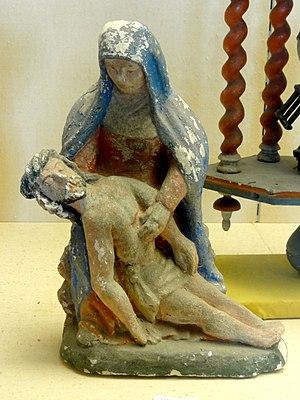
Pietà, pierre polychrome, XVIe s., en provenance de l'église Saint-Fuscien.
L’église Saint-Fuscien est une église catholique paroissiale située à Rouville, dans le département de l'Oise, en région Hauts-de-France, en France. Elle ne comporte qu'une unique travée, qui est une abside à pans coupés de style gothique flamboyant tardif des années 1530, et a perdu sa voûte. Si l'architecture paraît assez banale, le mobilier comporte un remarquable retable de la Passion du Christ, datable lui aussi des années 1530. Cette œuvre de style Renaissance en pierre taillée comporte trois panneaux sculptés en bas-relief, et un encadrement architecturé. L'église est aujourd'hui affiliée à la paroisse Saint-Sébastien de Crépy-en-Valois, et les messes dominicales y sont célébrées occasionnellement, le dimanche à 9 h 30.